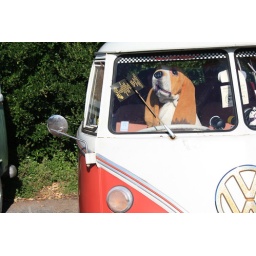
Toy dog in van